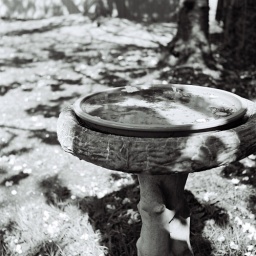
My first black and white film in a while. I forgot how beautiful black and white looks. :)